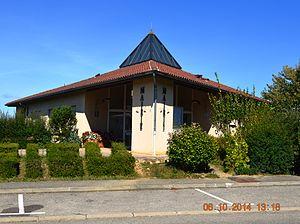
Assieu est une commune française située dans le département de l'Isère, en région Auvergne-Rhône-Alpes.